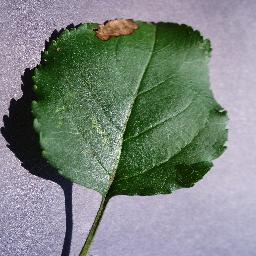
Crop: apple
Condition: black_rot